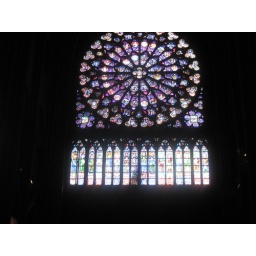
Stain glass windows inside Notre Dame cathedral in Paris, France.